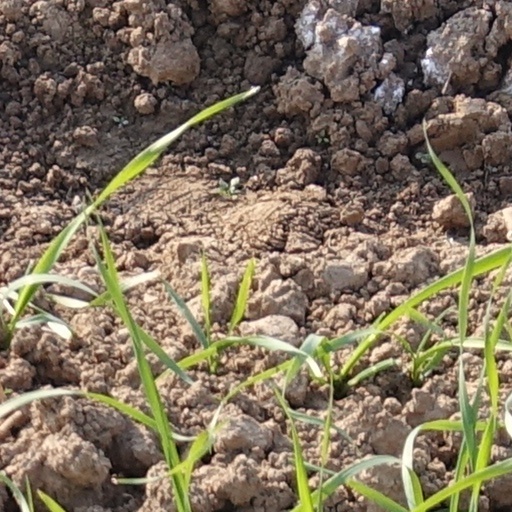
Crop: wheat